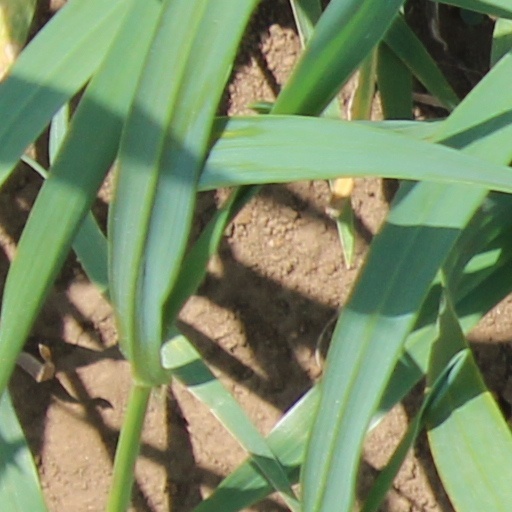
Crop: wheat